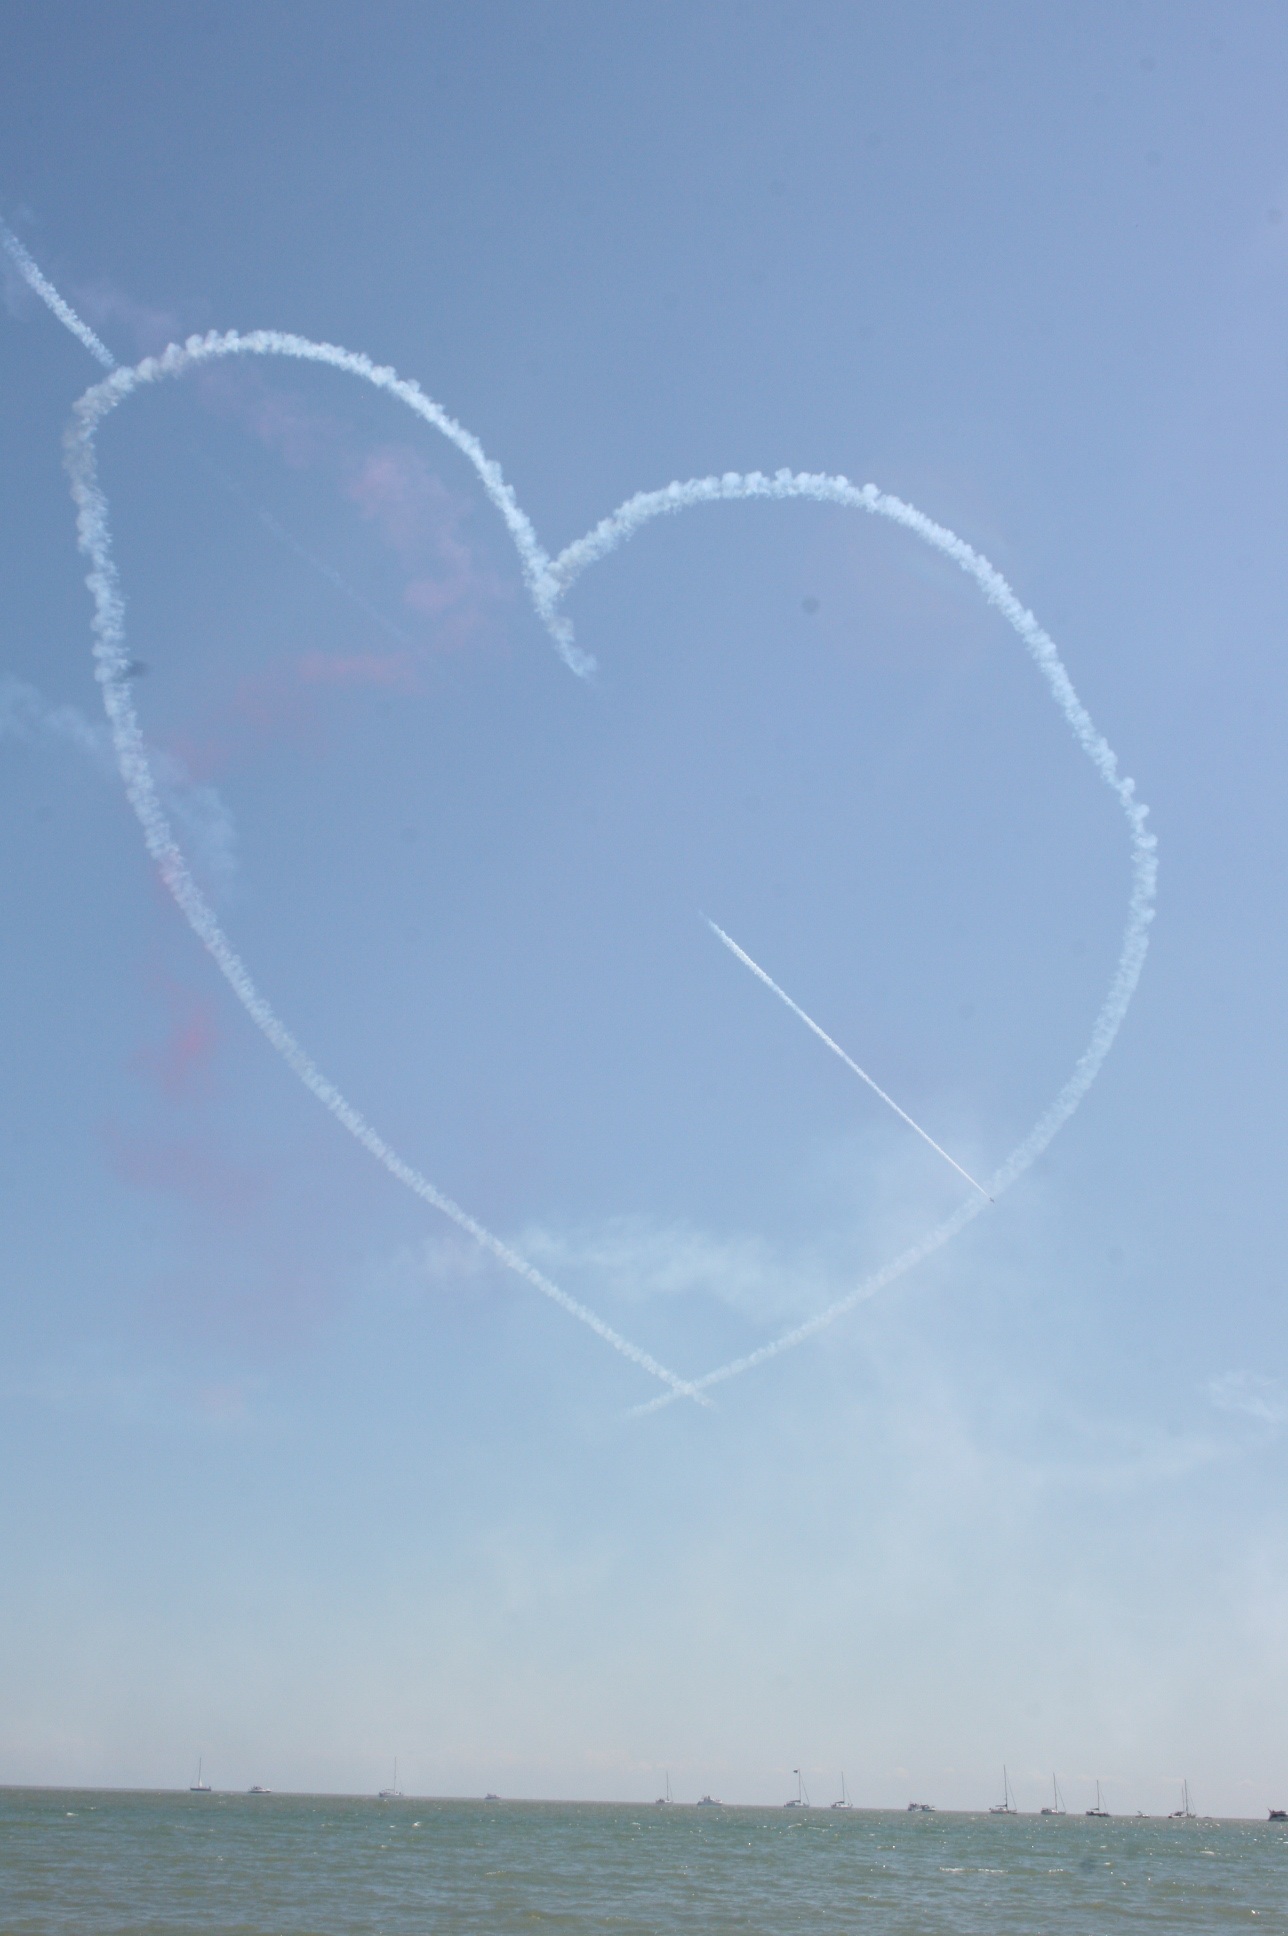
sea, sky, wind, aircraft, heart, toy, england, figure, eastbourne, air show, red arrows, atmosphere of earth, british plane